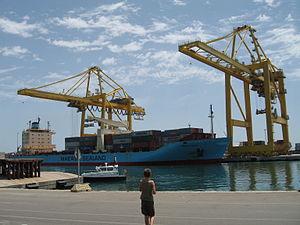
Le corridor méditerranéen est un ensemble de lignes ferroviaires parallèles à la côte méditerranéenne.